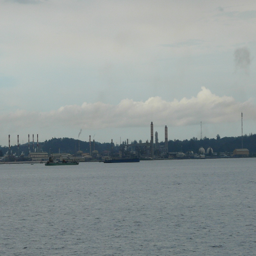
oil and gas installations nearby the city